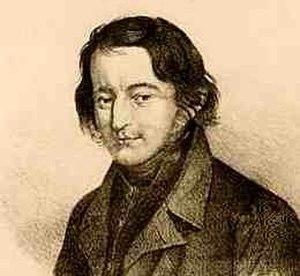
Friedrich Ludwig Weidig, né le 15 février 1791 à Oberkleen et mort le 23 février 1837 à Darmstadt, est un théologue évangéliste, pédagogue, journaliste et pionnier dans le domaine du sport allemand.